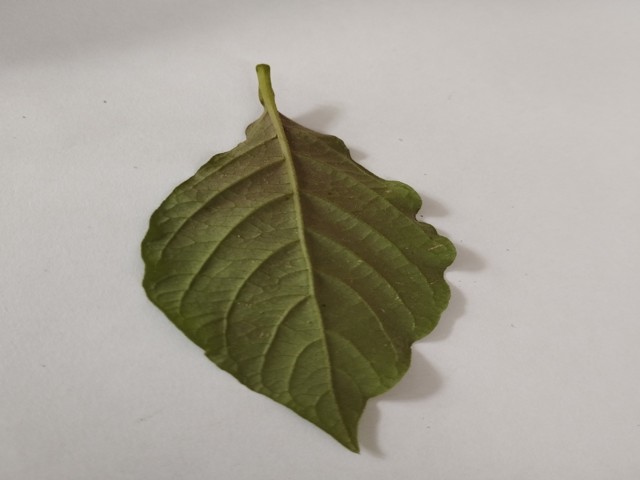
Plant: apang